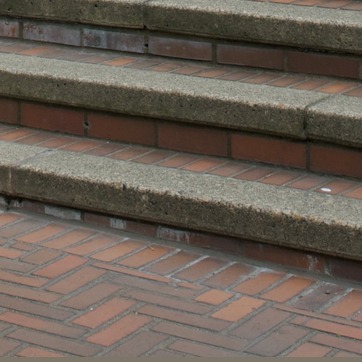
Material: stone